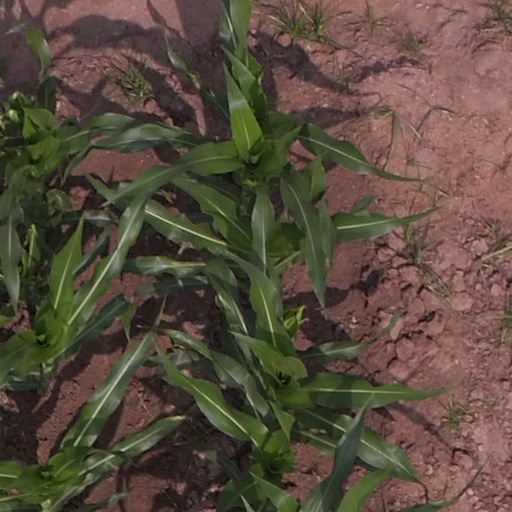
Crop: maize; corn